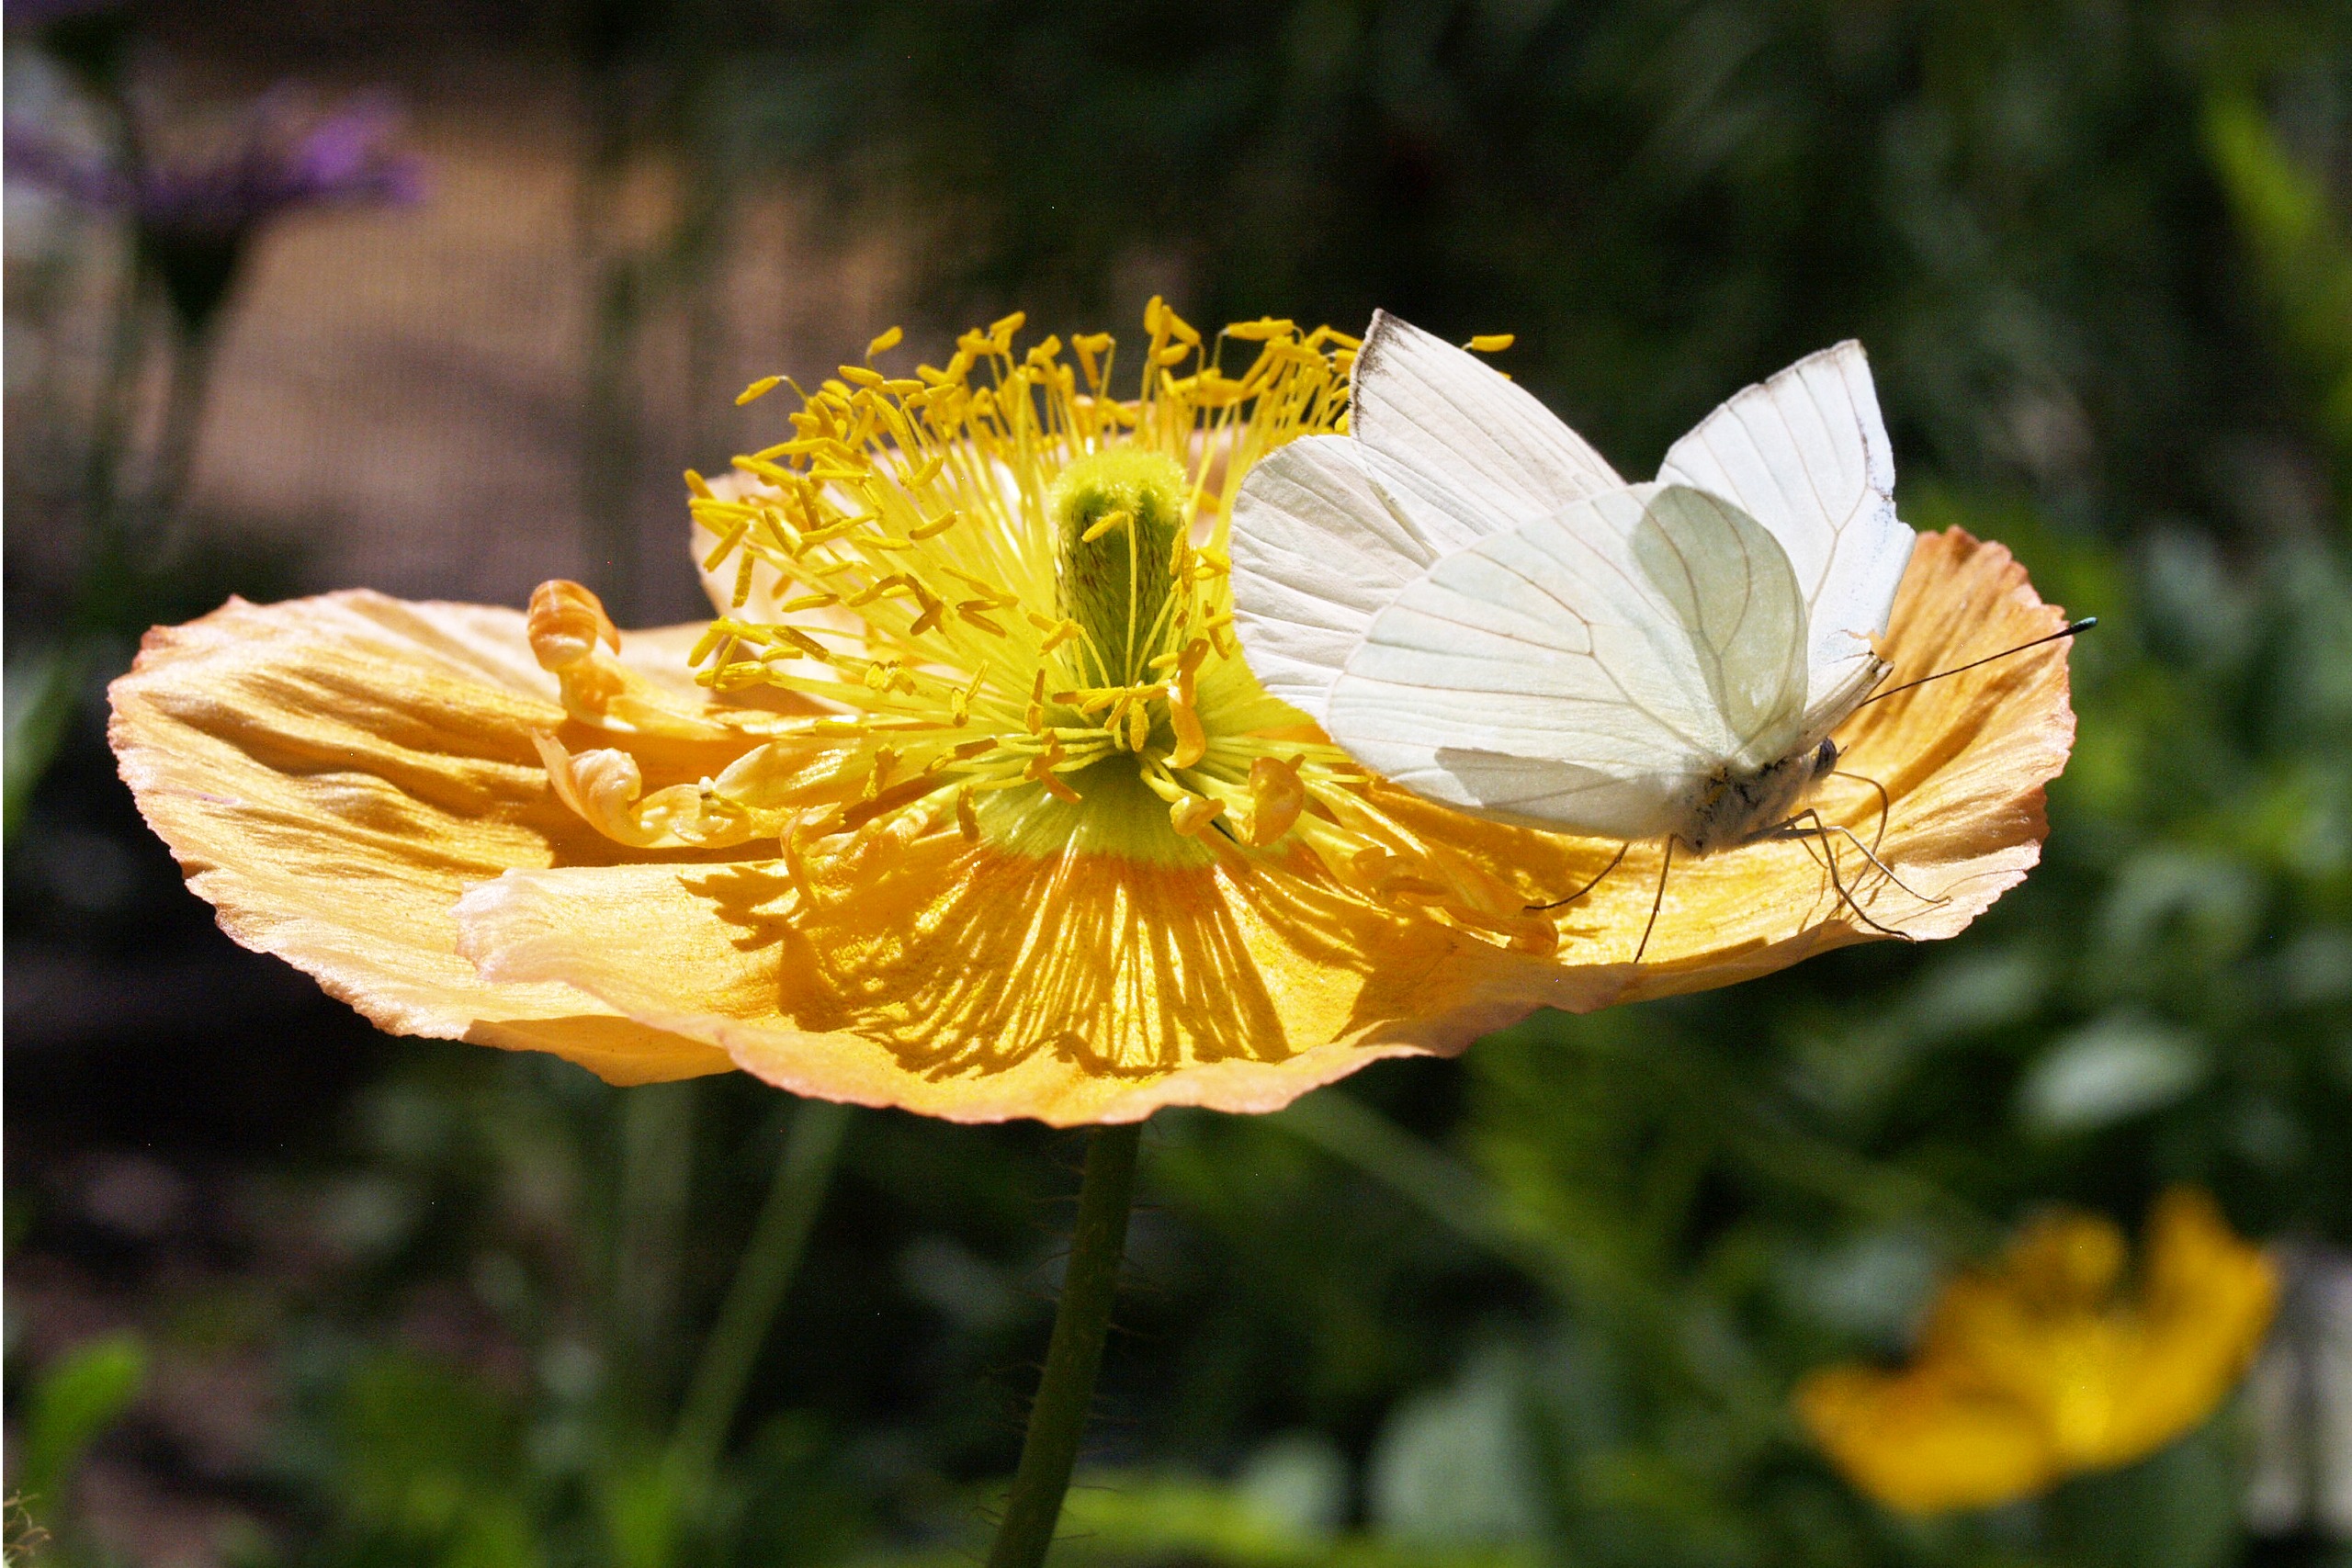
nature, blossom, plant, white, flower, petal, insect, macro, botany, butterfly, yellow, flora, wildflower, close up, poppy, macro photography, flowering plant, land plant